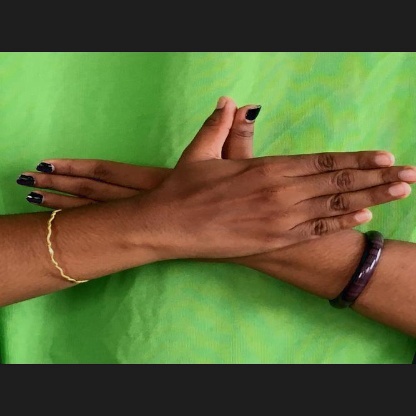
Mudra: Garuda